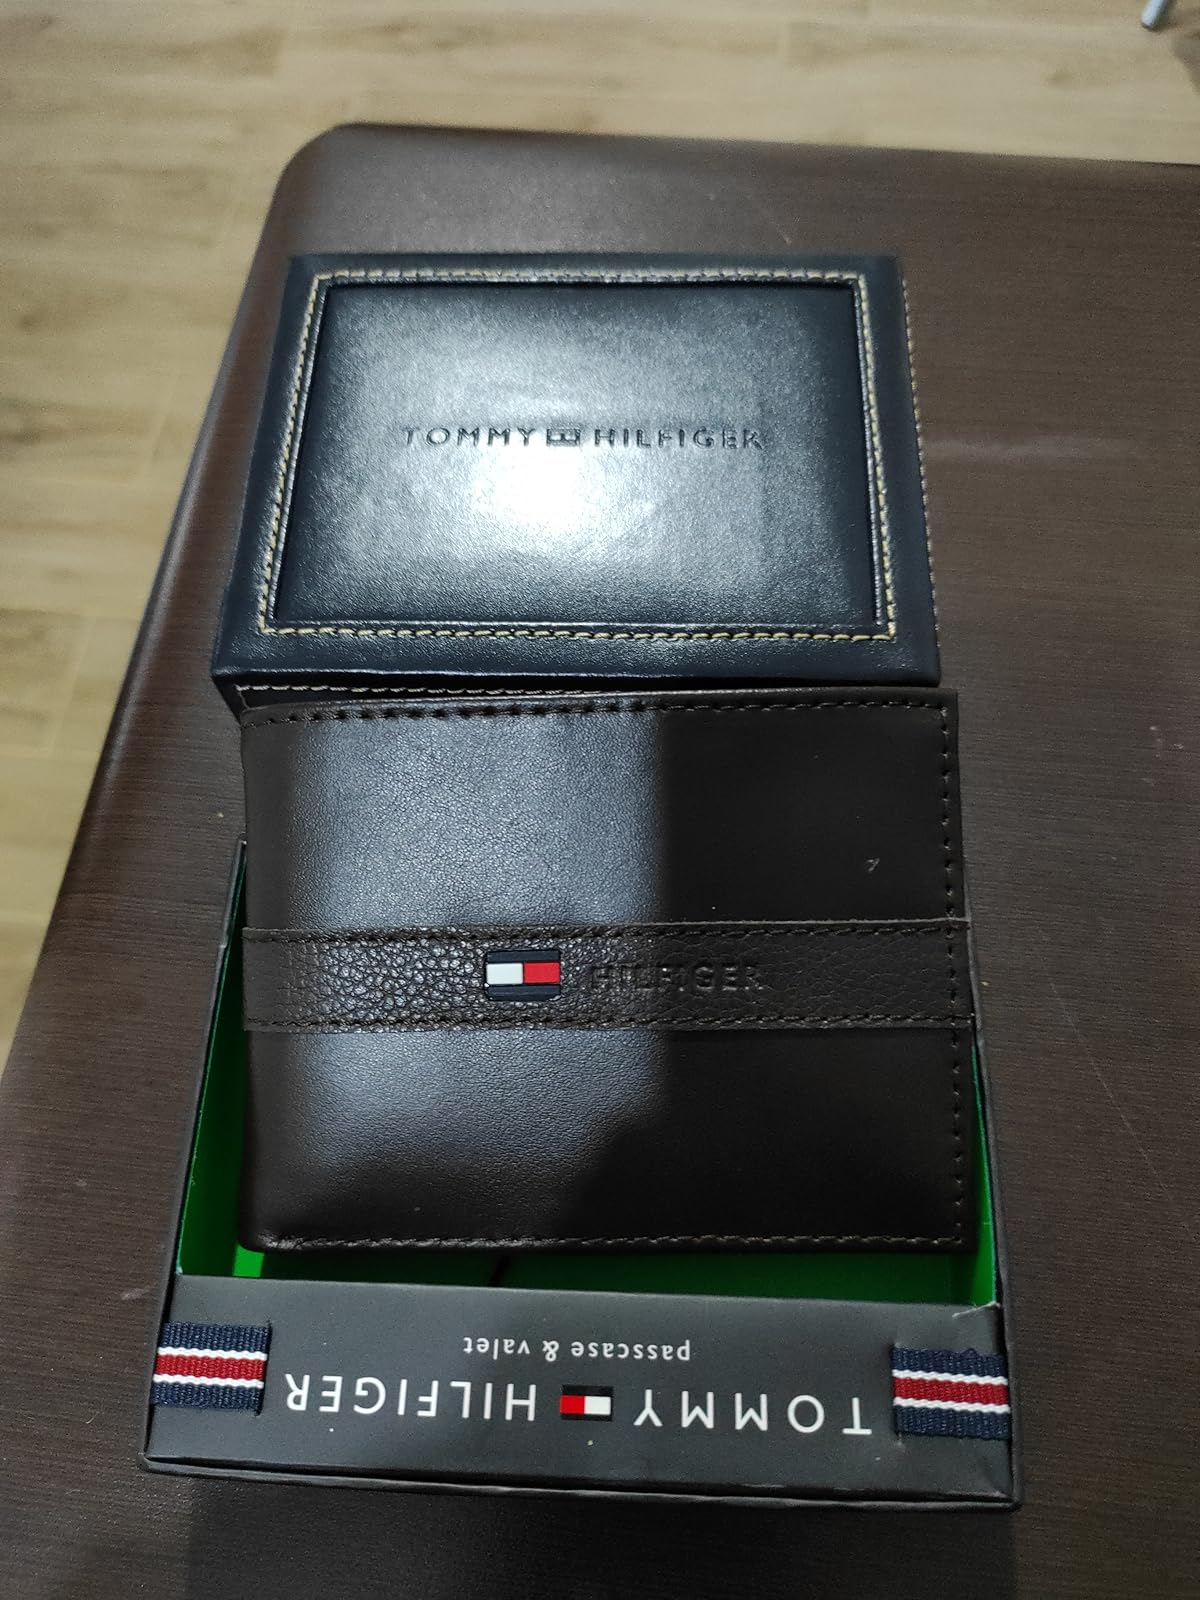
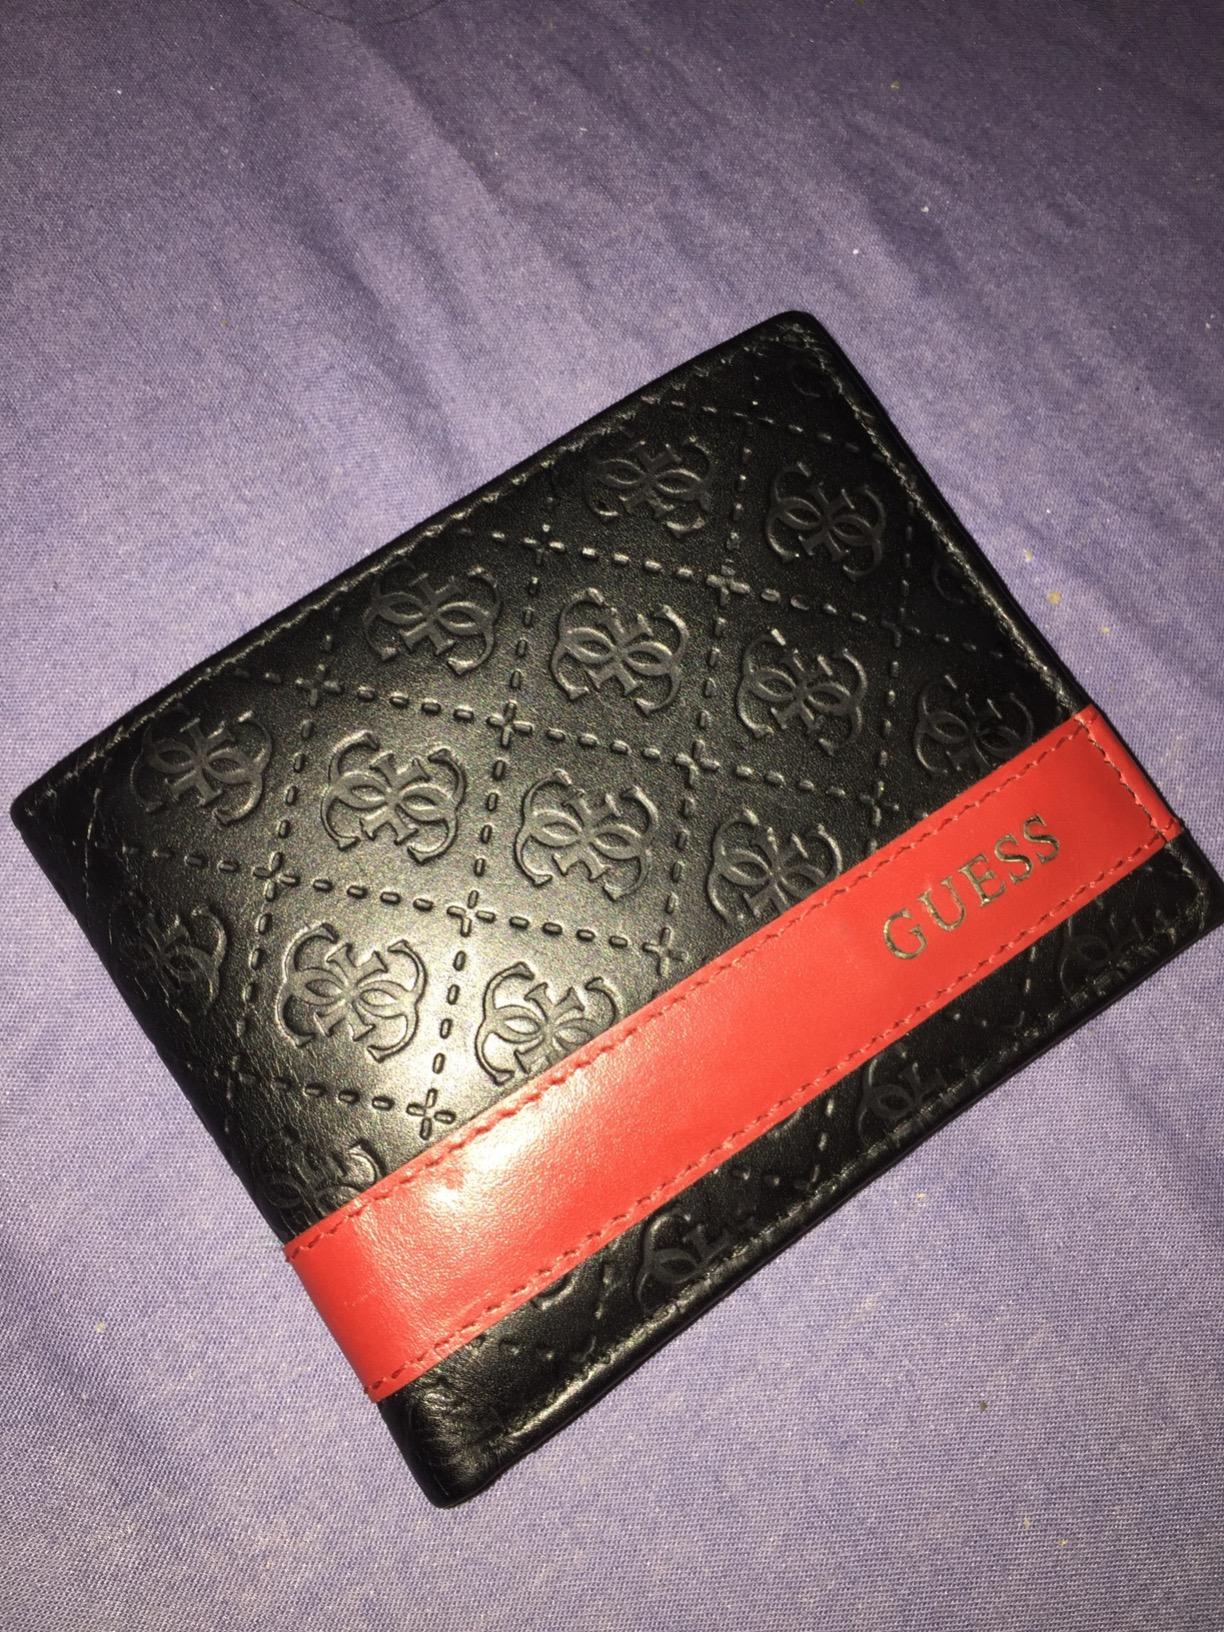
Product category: accessories_wallet
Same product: no